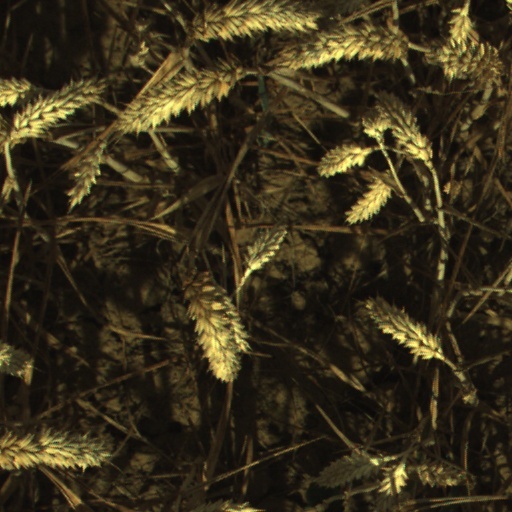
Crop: wheat